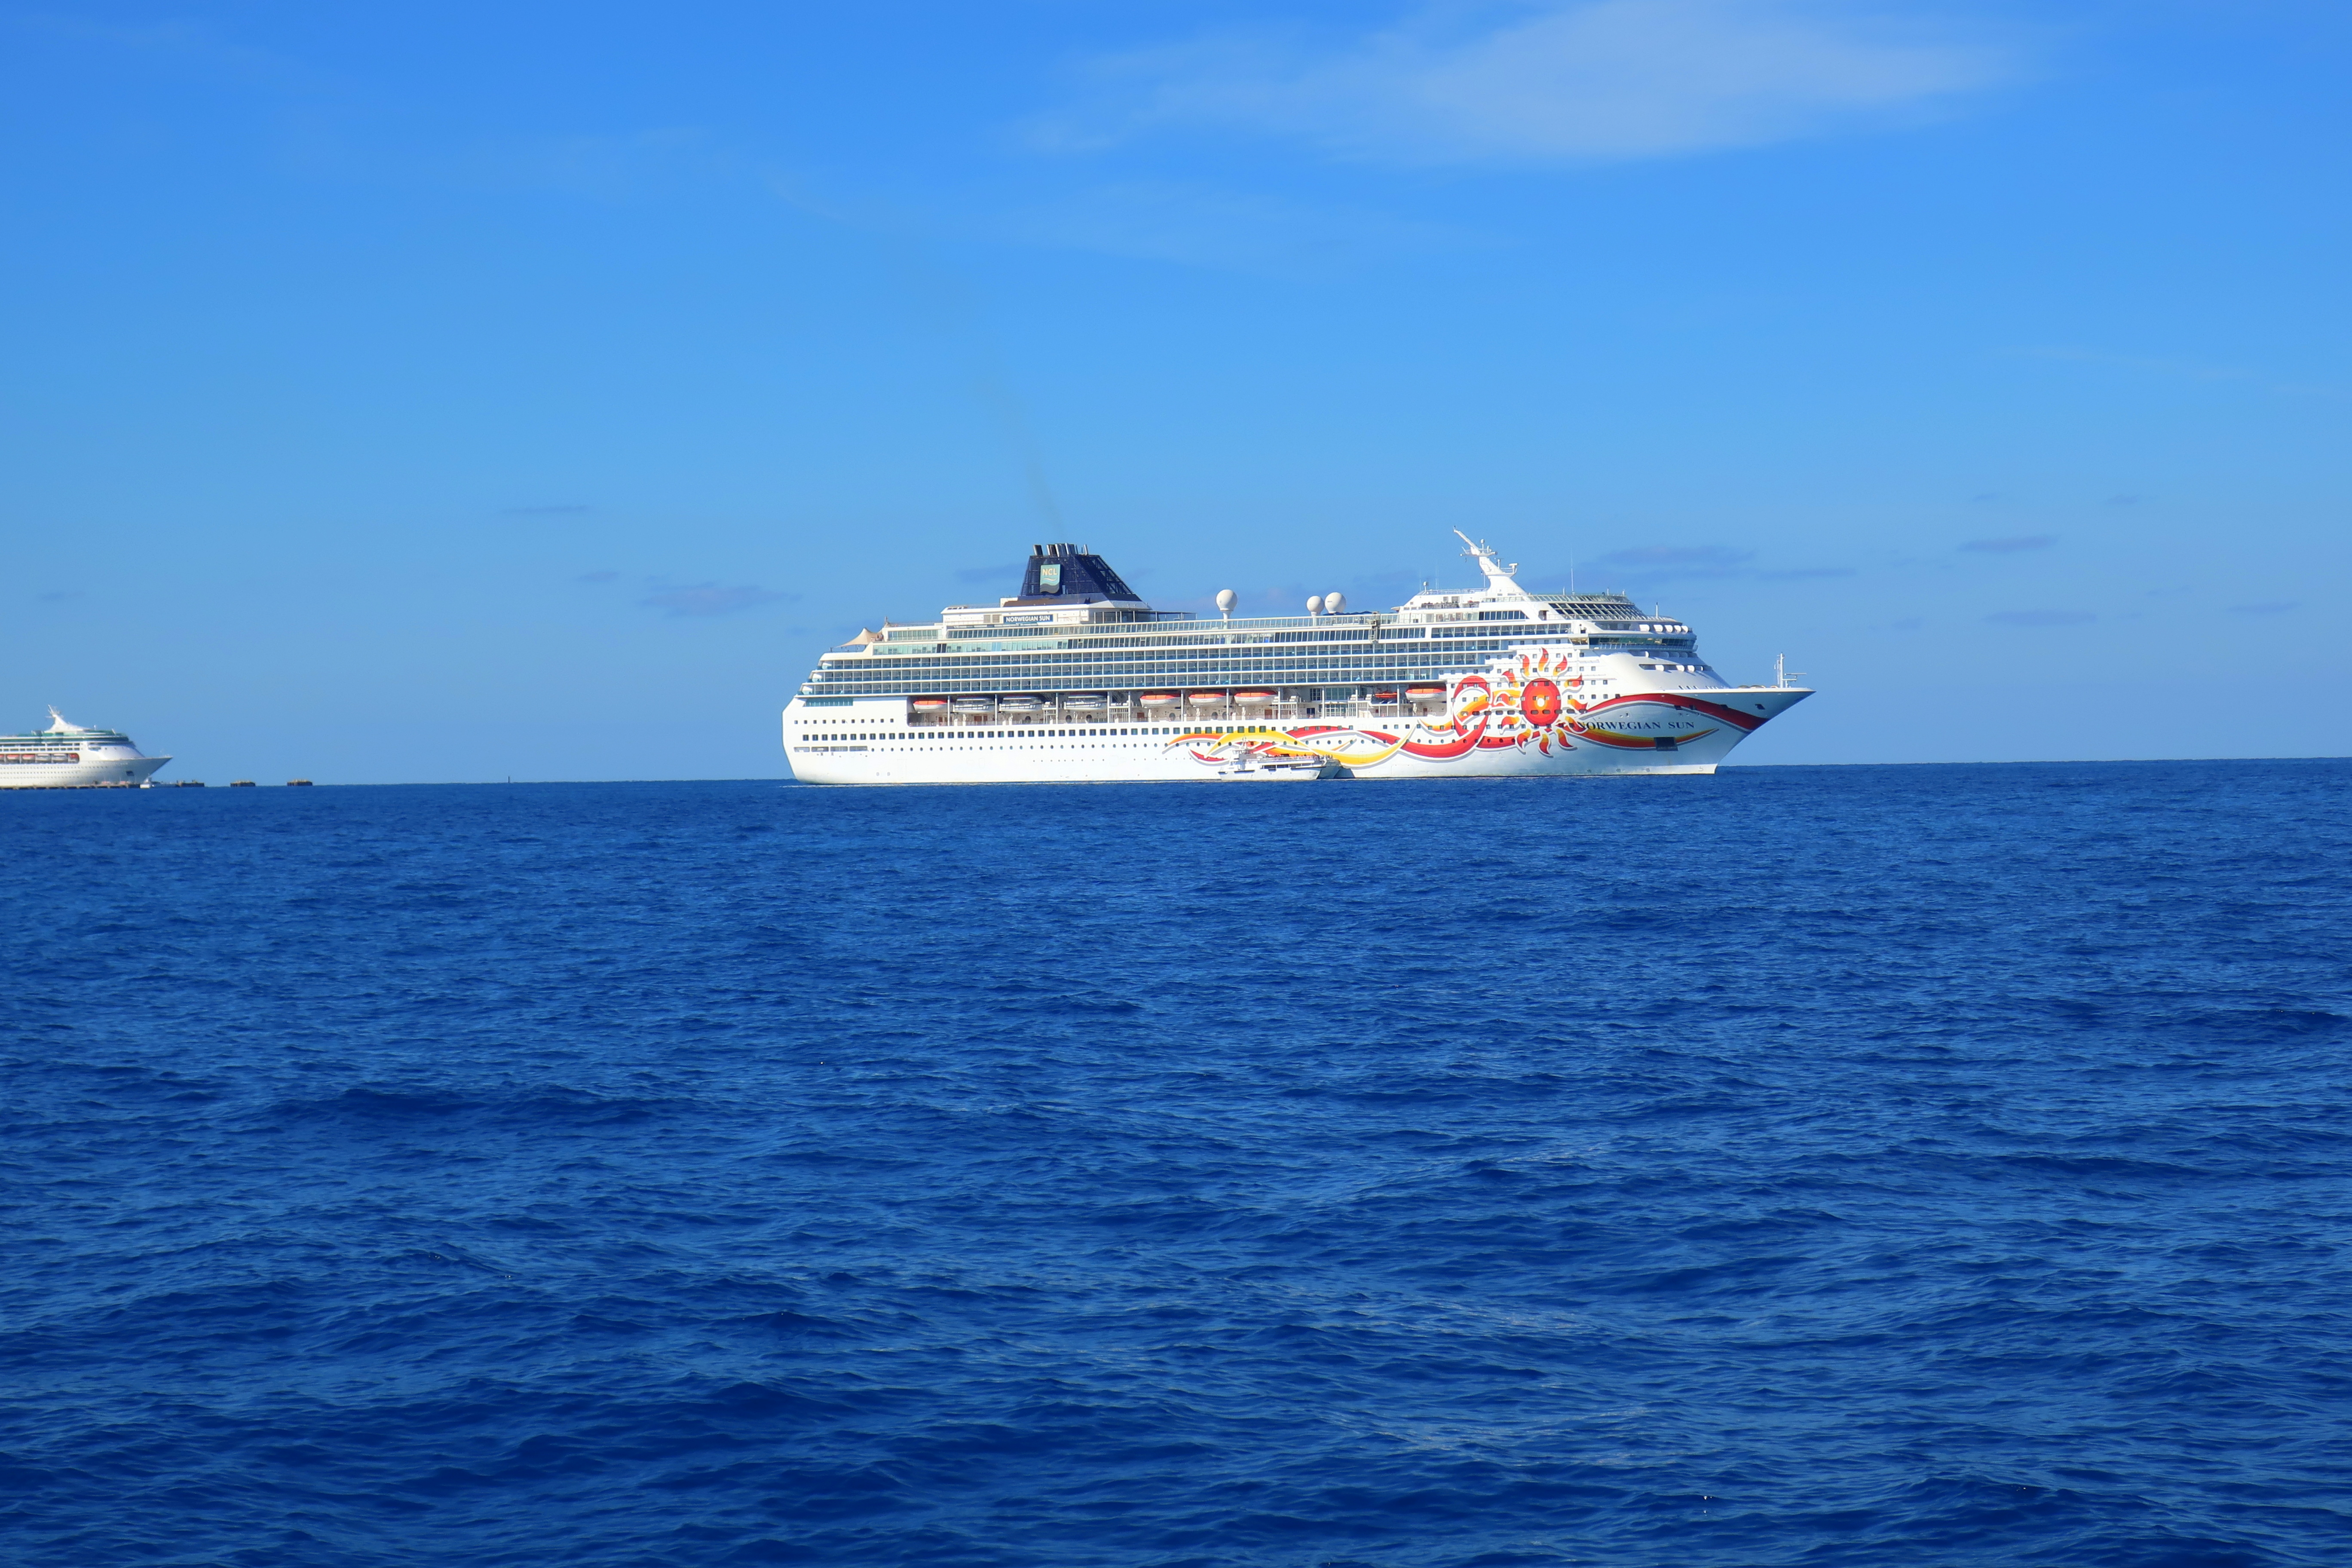
sky, beach, mirror, landscape, cloud, nature, natural landscape, water, daytime, sea, ocean, reflection, atmosphere, horizon, calm, water resources, shore, cumulus, summer, coast, sunlight, meteorological phenomenon, wave, wind wave, space, world, plain, lake, water transportation, cruise ship, ferry, vehicle, boat, ship, passenger ship, motor ship, naval architecture, ocean liner, watercraft, mode of transport, boating, Cruiseferry, vacation, waterway, caribbean, yacht, channel, tourism, luxury yacht